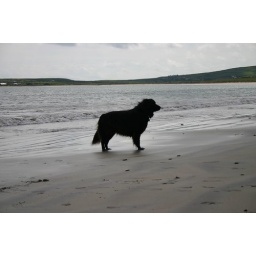
The dog by the beach